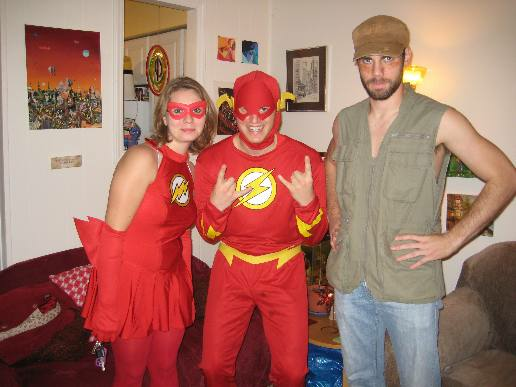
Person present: Yes